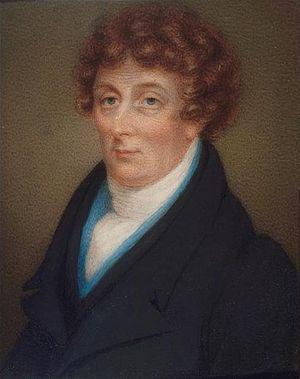
Peinture, miniature, Portrait de Sir James Monk (1745/1746-1826), Anonyme, 1775-1825, 7.9 x 6.1 cm
Sir James Monk était un juge du Bas-Canada.
Liste des conseillers législatifs du Bas-Canada. Les personnes suivantes ont été membres du Conseil législatif de la Province du Bas-Canada.
Le Conseil exécutif du Bas-Canada est un corps politique créé par la Loi constitutionnelle de 1791. Les conseillers, nommés à la discrétion du Gouverneur, avisait le même sur l'administration des affaires publiques de la colonie britannique.